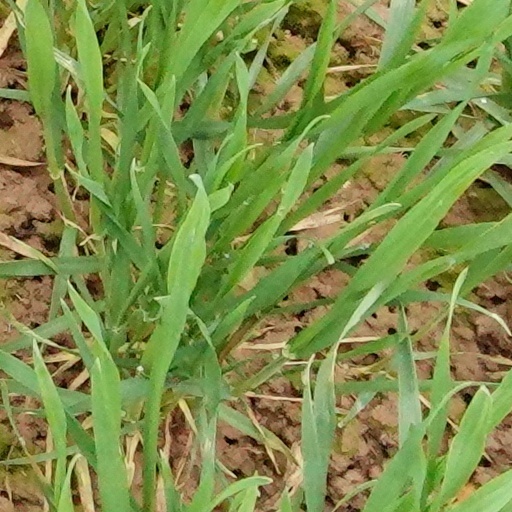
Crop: wheat